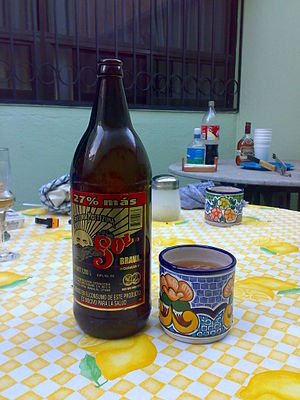
Sol (øl)
En flaske med Sol Brava
Sol er et øl mærke fra det mexicanske bryggeri Cervecería Cuauhtémoc Moctezuma. Øllet kommer fra El Sol. Legender siger at bryggerimesteren ved Salto del Agua opdagede solstråler i beholderen øllet blev brygget i. Derfor fik det navnet El Sol. I 1912 overtog Moctezuma-bryggeriet Salto del Agua. El Sol skiftede navn til Sol i 1924, og begyndte slå igennem nationalt. Senere overtog Cervecería Cuauhtémoc Moctezuma Moctezuma-bryggeriet, og Sol var et lille regionalt øl mærke frem til starten af 1900-tallet. Senere i 90-tallet blev Sol introducert på det internationale marked.